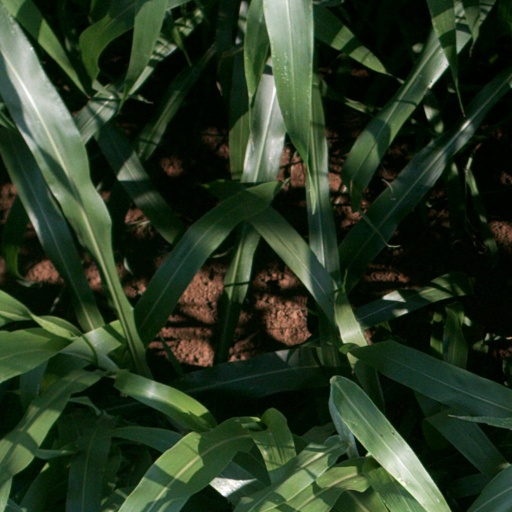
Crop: sorghum